Cleomenean War

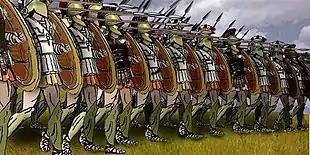
Traditional Greek phalanx with spears and large shields (aspis).

Cleomenes, now confident of the strength of his position, began plotting against the ephors. He first recruited his stepfather, persuading him of the need to do away with the ephors. Cleomenes contended they could then make the ephors' property common to all citizens and work toward the achievement of Spartan supremacy in Greece. Having won over his stepfather, Cleomenes started preparing his revolution. Employing the men he considered most likely to oppose him (probably in an attempt to get them killed), he captured Heraea and Asea. He also brought in food for the citizens of Orchomenus—which the Achaeans were besieging—before camping outside Mantinea. This campaign exhausted his opponents, who asked to remain in Arcadia so they could rest. Cleomenes then advanced upon Sparta with his mercenaries and sent some loyal followers to slay the ephors. Four of the five ephors were killed; the sole survivor was Agylaeus, who managed to escape and sought sanctuary in a temple.